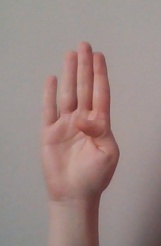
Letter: kaaf